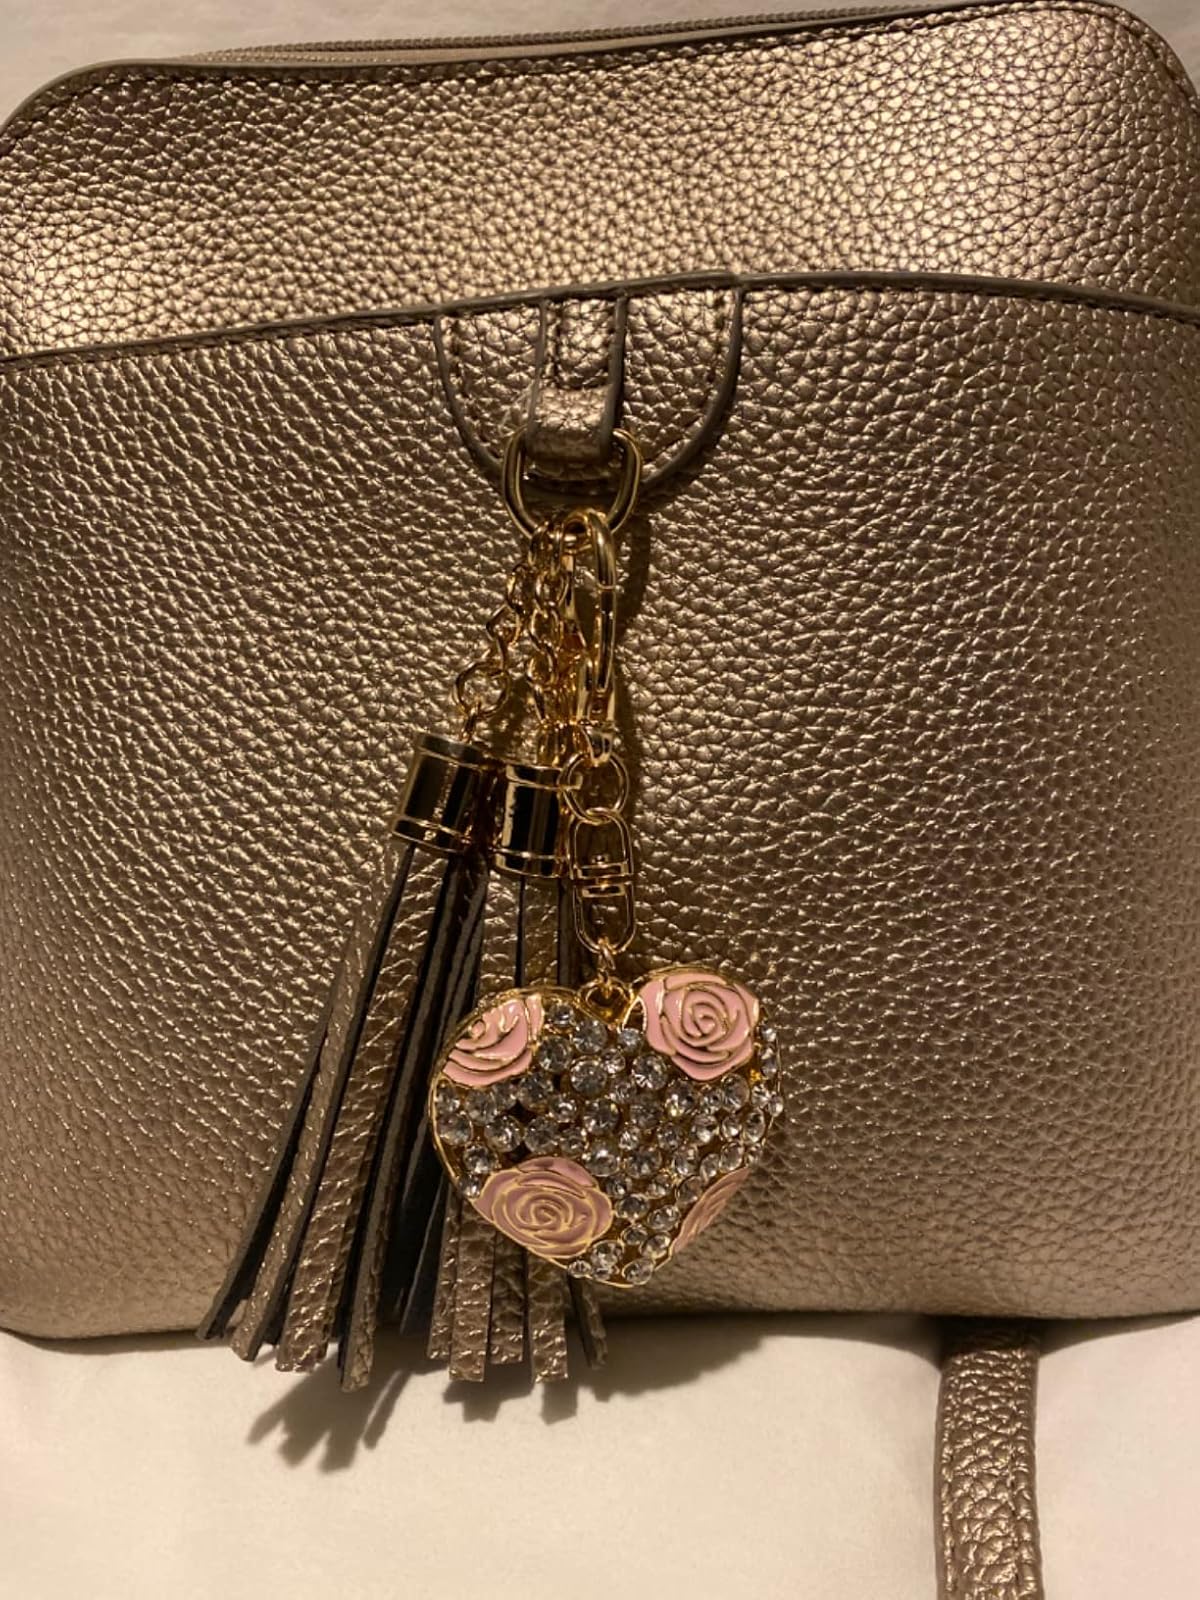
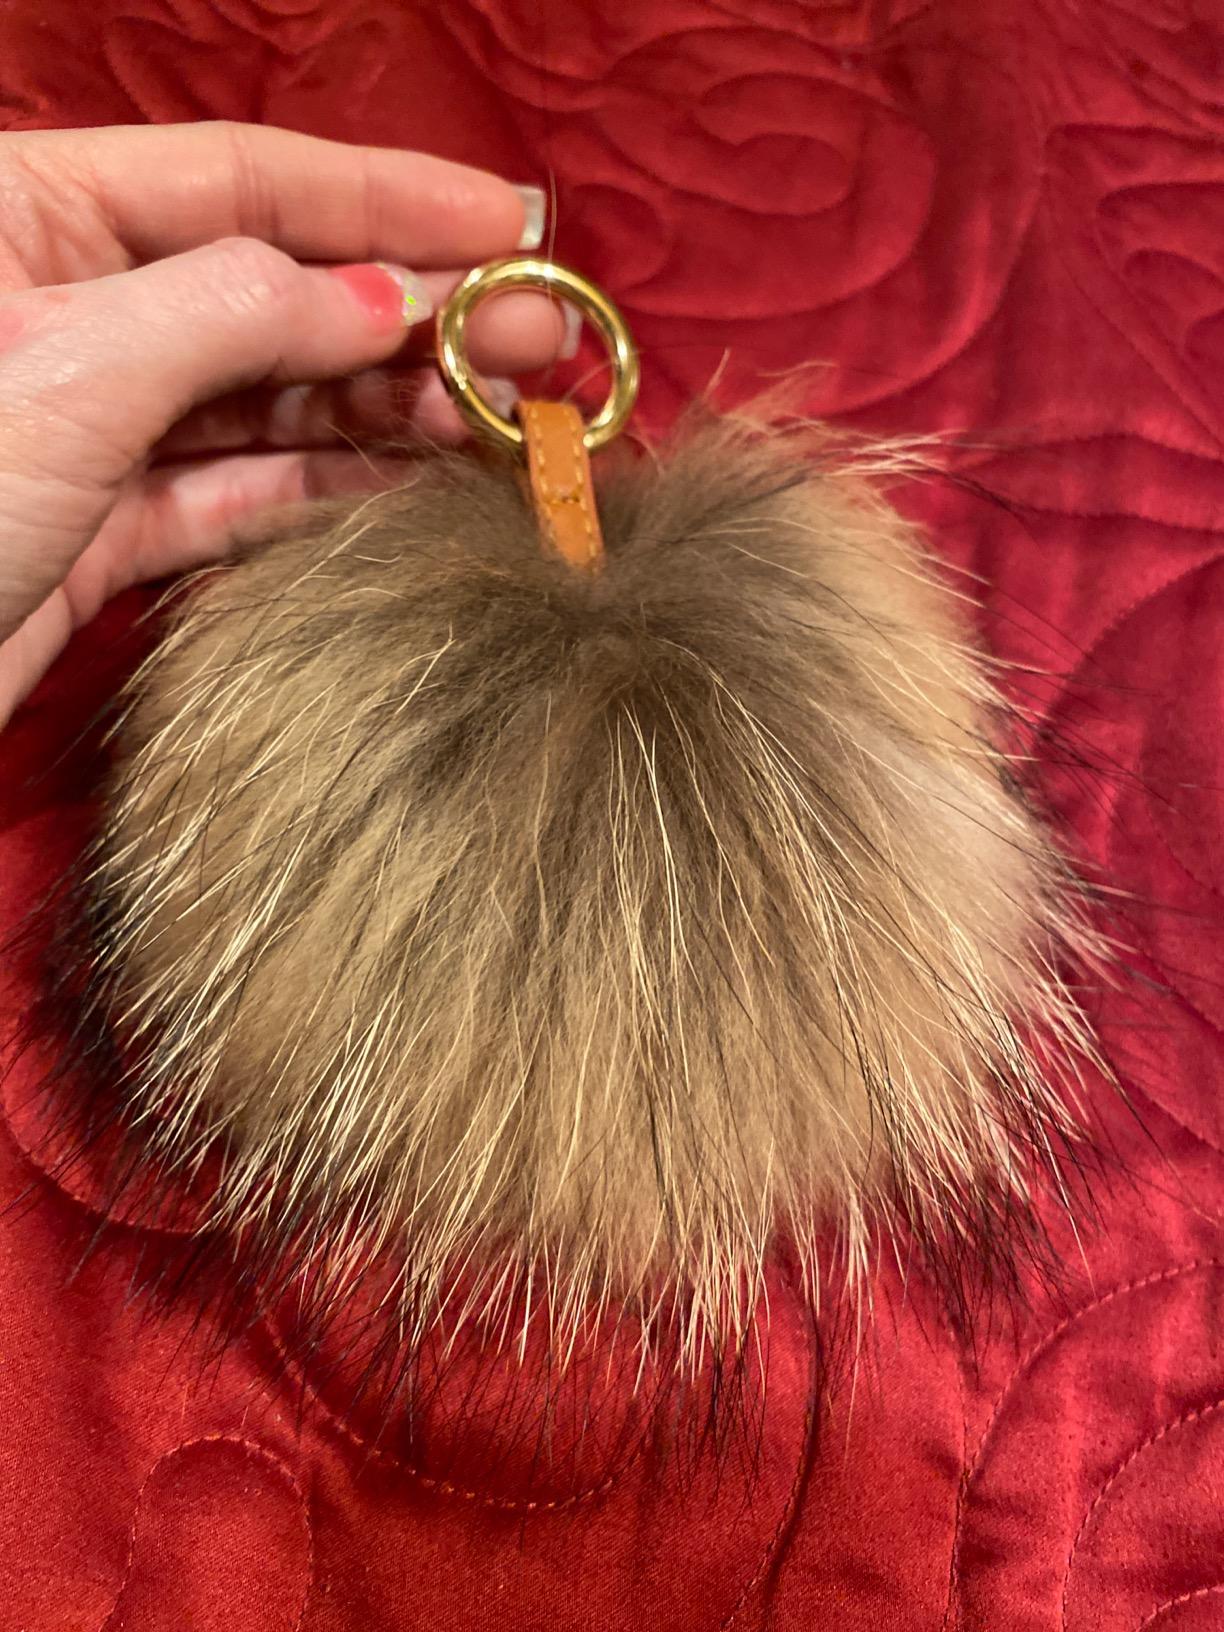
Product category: accessories_keychain
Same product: no